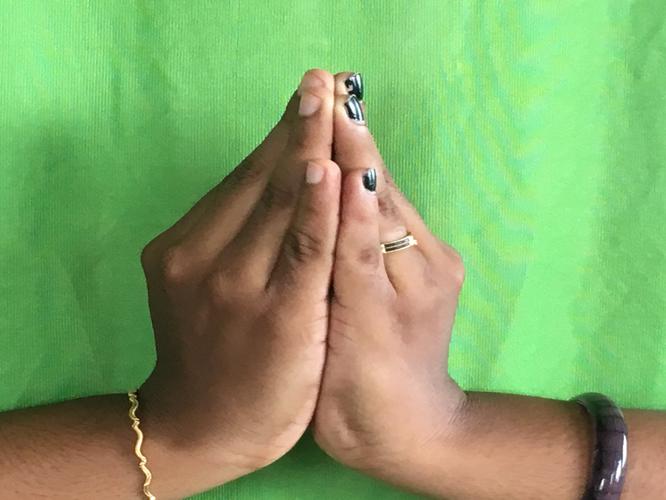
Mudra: Kapotham
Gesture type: double_hand